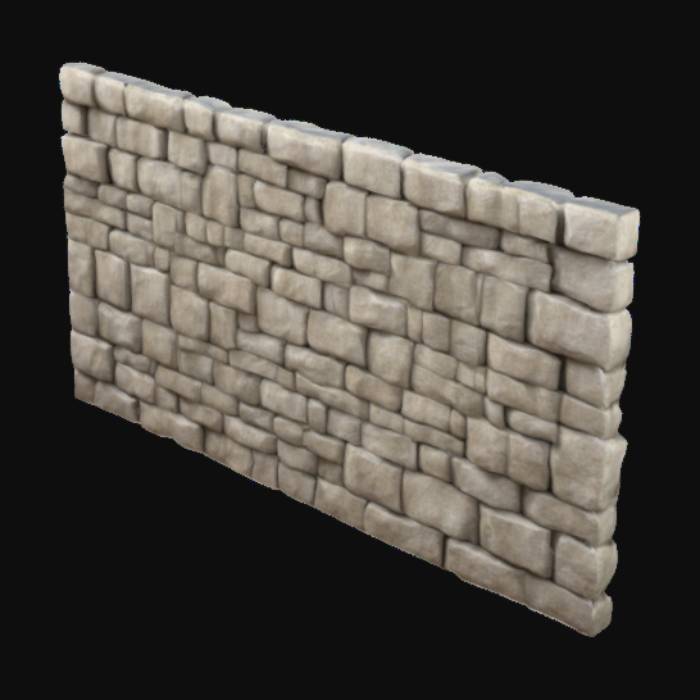
미적 점수 (1~10점): 1